Human milk microbiome

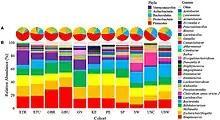
Graphic of bacterial phyla and 10 commonest genera in human milk

Breast milk is a natural source of lactic acid bacteria for the newborn through breastfeeding, and may be considered a symbiotic food. The normal concentration of bacteria in milk from healthy women was about 103 colony-forming units (CFU) per milliliter. The milk's bacterial communities were generally complex. Among the hundreds of operational taxonomic units detected in the milk of every woman, only nine ("Streptococcus, Staphylococcus, Serratia, Pseudomonas, Corynebacterium, Ralstonia, Propionibacterium, Sphingomonas," and "Nitrobacteraceae") were present in every sample from every woman, but an individual's milk bacterial community was generally stable over time. Human milk is a source of live "Staphylococci, Streptococci," lactic acid bacteria", Bifidobacteria, Propionibacteria, Corynebacteria", and closely related Gram-positive bacteria for the infant gut.